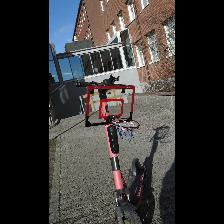
Label: NonHuman